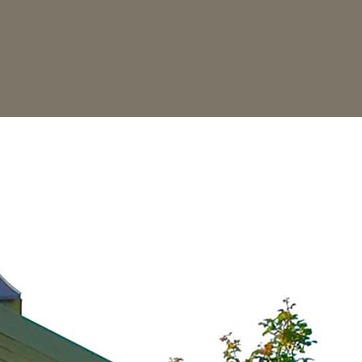
Material: sky